Forbes State Forest

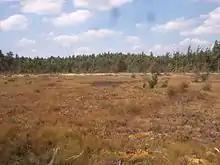
Spruce Flats Bog, which was formed in 1908 after the area was deforested and a subsequent fire altered the composition of the soil.

Spruce Flats Wildlife Management Area covers , with a focal point on the of the Spruce Flats Bog which formed in a natural depression atop Laurel Ridge. The area had previously passed through the successional sequence from open water to (eventually) forest. This process was actually reversed in the early part of the 20th century by a combination of clear-cutting the forest, and fires which burned away much of the forest floor. This resulted in a return to the swamp or bog stage of development, and the area is now slowly proceeding back into the forest stage. The bog currently hosts a large community of cranberry, pitcher plant, sundew, and cotton grass.